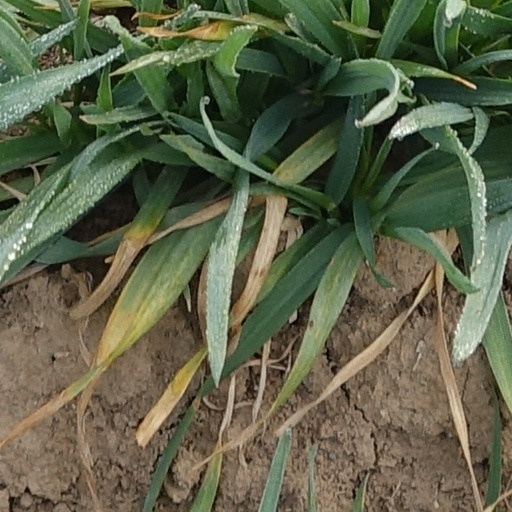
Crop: wheat